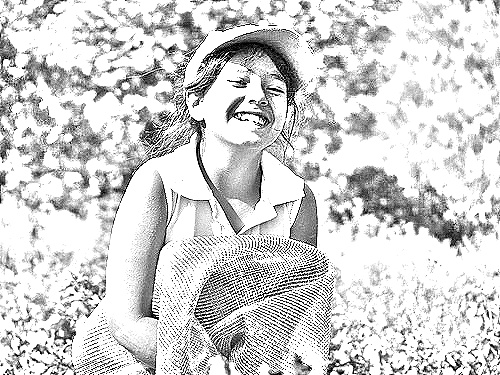
Portrait style: Sketch Portrait